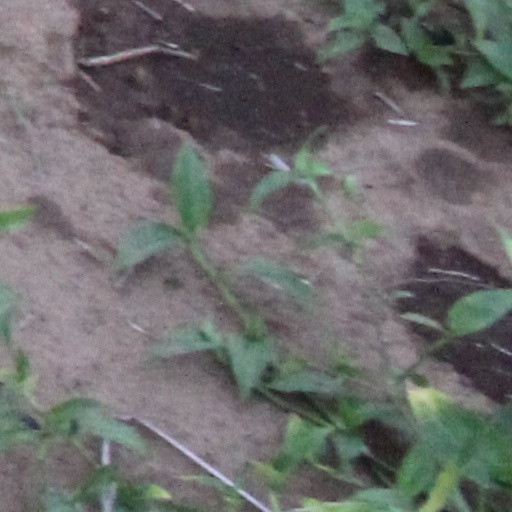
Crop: wheat